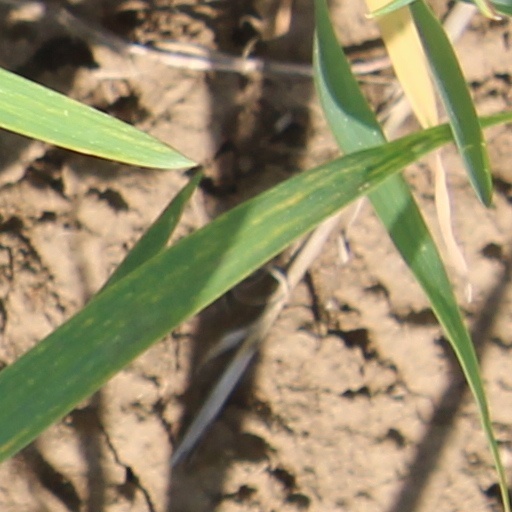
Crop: wheat